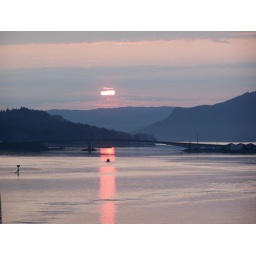
taken from balcony of cruise ship while cruising in Juneau, Alaska